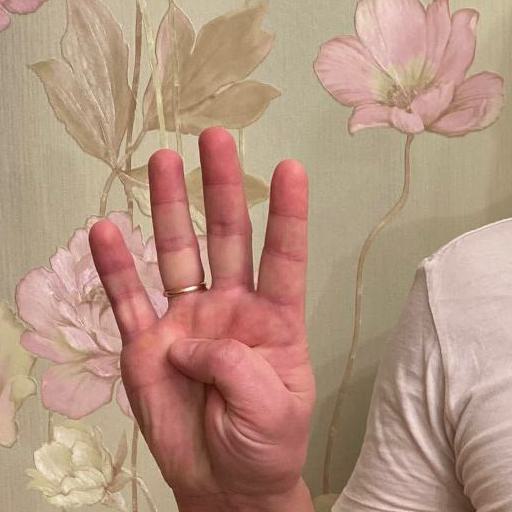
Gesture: four